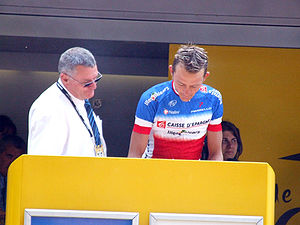
Florent Brard
Florent Brard er en fransk professionel cykelrytter, som cykler for det professionelle cykelhold Cofidis.